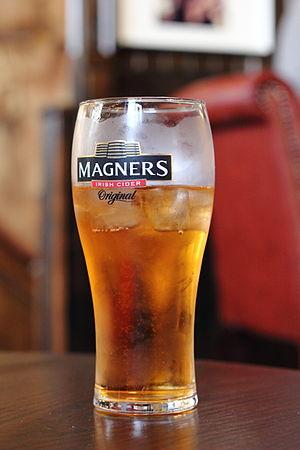
Une pinte de cidre Magners
Magners ou Bulmers en Irlande, est une marque de cidre originaire du comté de Tipperary. La marque a été le sponsor officiel de la Celtic league de 2006-07 à 2010-11.